Brackenfell

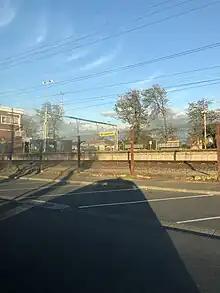
Brackenfell Railway Station

The main Metrorail route between Cape Town in the south-west (via Bellville) and Wellington in the north-east (via Kraaifontein and Paarl), known as the Northern Line has a station in the Brackenfell CBD, namely the Brackenfell railway station.